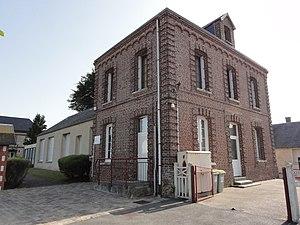
Bernières (Seine-Mar.) école
Bernières est une commune française située dans le département de la Seine-Maritime en région Normandie.